Botali P.A.M.A.

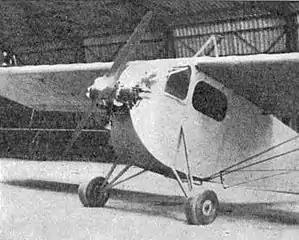

The Botali P.A.M.A or Botali-du Rivau P.A.M.A. Type 1 was a very low power French single seat aircraft built in 1934 to a target price of 20,000 Francs.